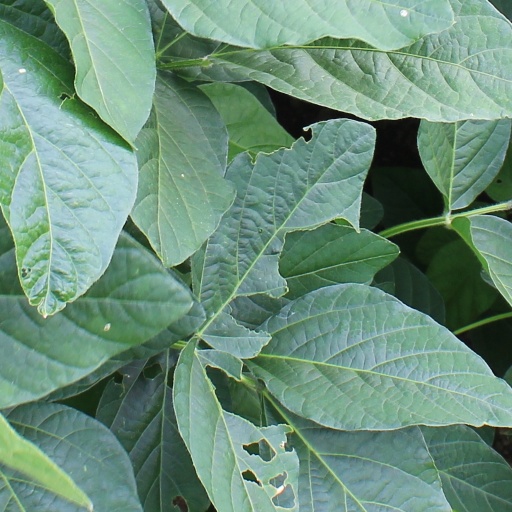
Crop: soybean